Arakkonam Junction railway station

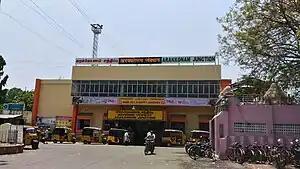
Arakkonam Junction Railway Station

Arakkonam Junction railway station (station code: AJJ) is an NSG–2 category Indian railway station in Chennai railway division of Southern Railway zone. It is located in Ranipet district of Tamil Nadu. It is one of the oldest railway stations in India, located on the first railway line in South India. It is located on the Guntakal–Chennai Egmore section of Mumbai–Chennai line.